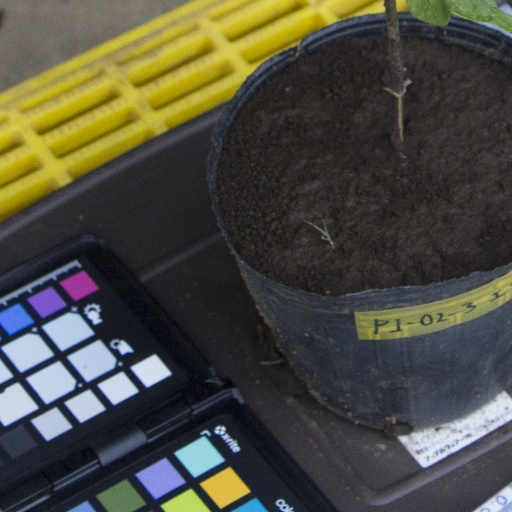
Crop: soybean